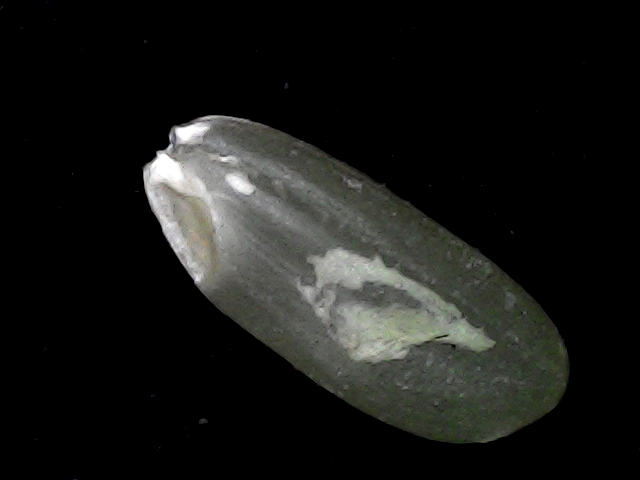
Rice variety: BD91